Louis Pasteur

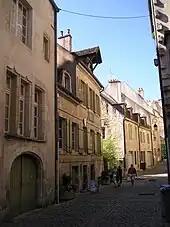
The house in which Pasteur was born, Dole

Louis Pasteur was born on 27 December 1822, in Dole, Jura, France, to a Catholic family of a poor tanner. He was the third child of Jean-Joseph Pasteur and Jeanne-Etiennette Roqui. The family moved to Marnoz in 1826 and then to Arbois in 1827. Pasteur entered primary school in 1831. He was dyslexic and dysgraphic.